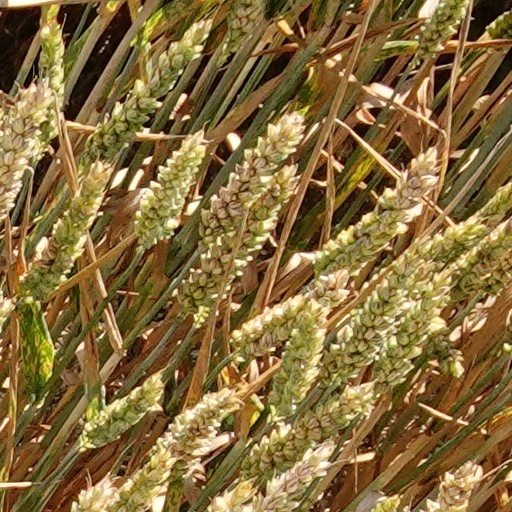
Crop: wheat